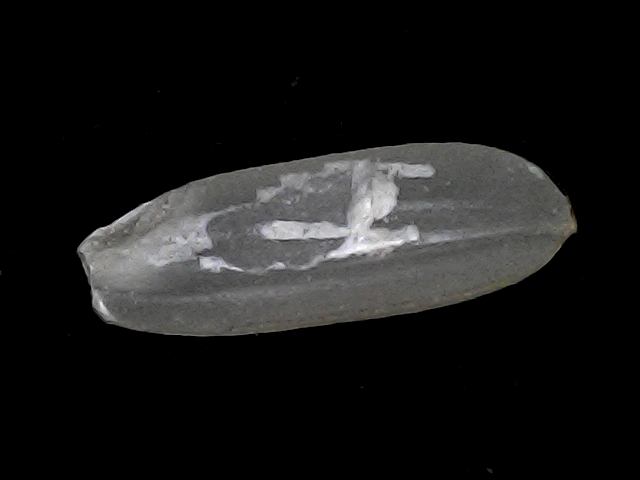
Rice variety: BRRI67